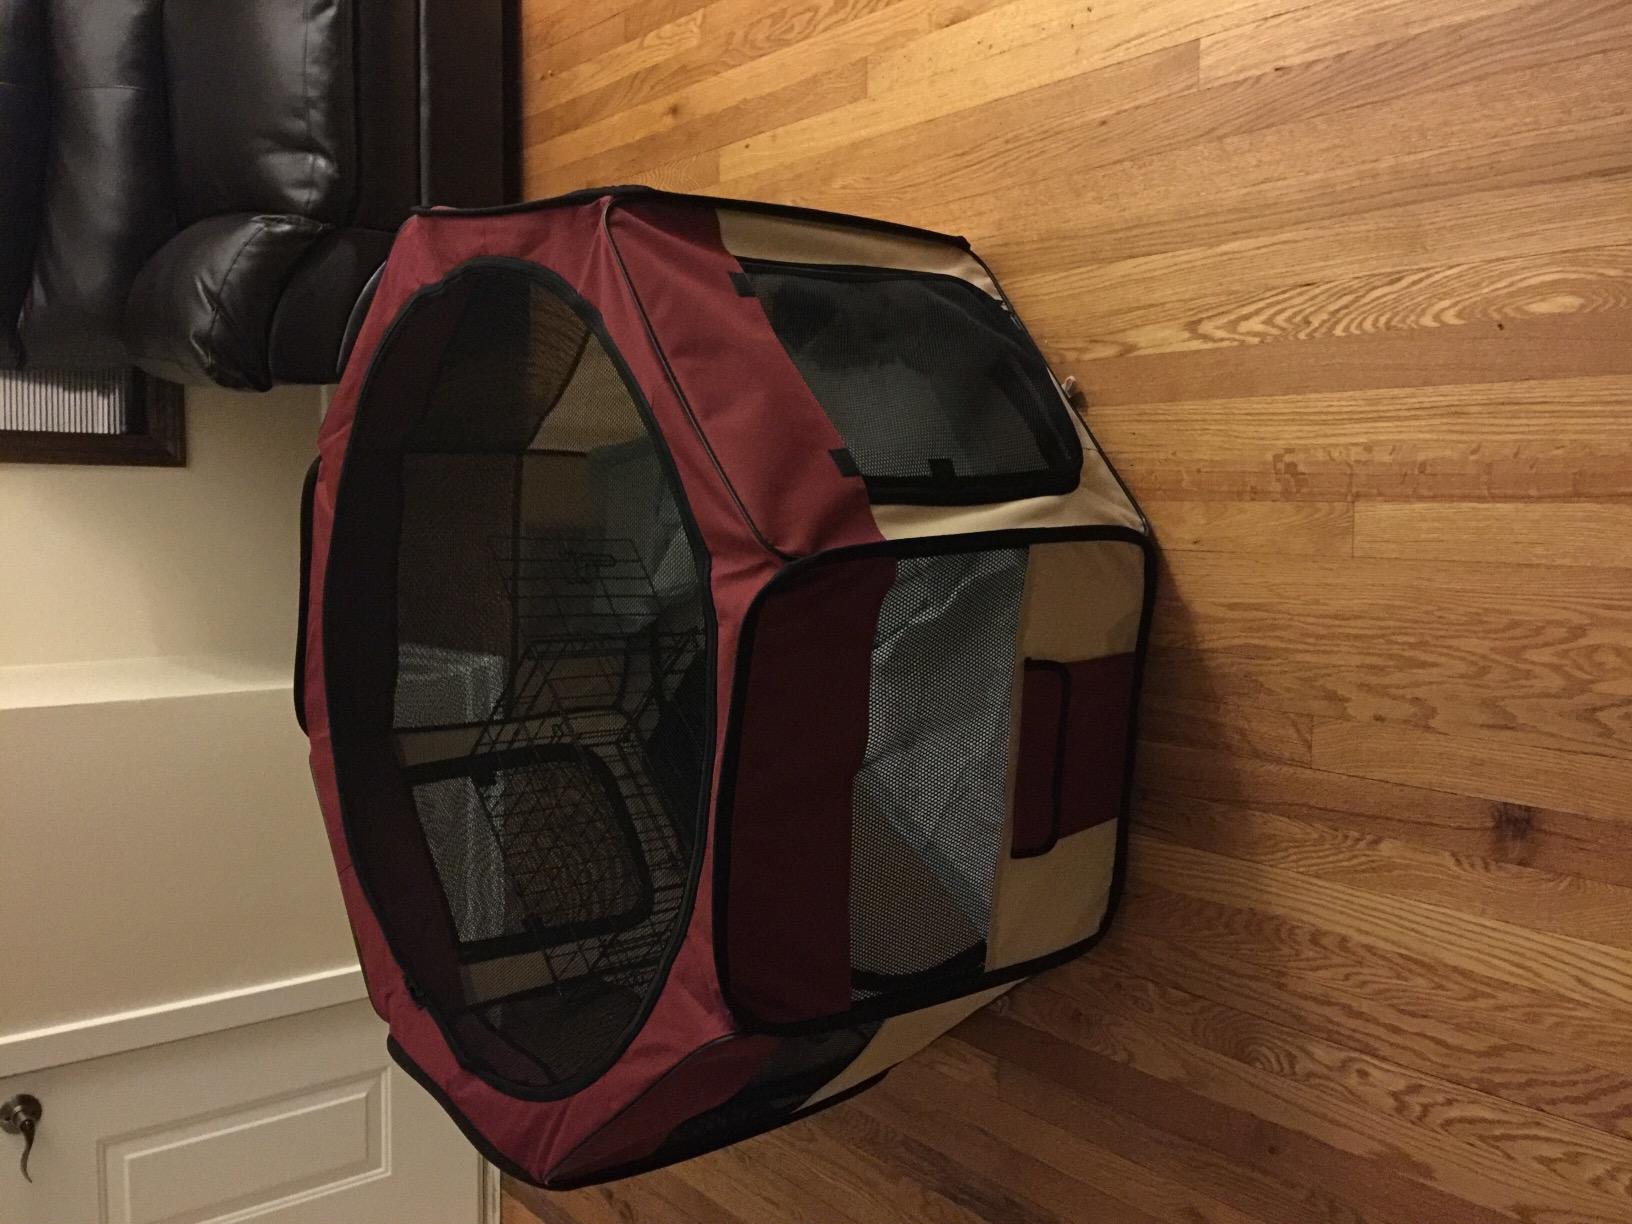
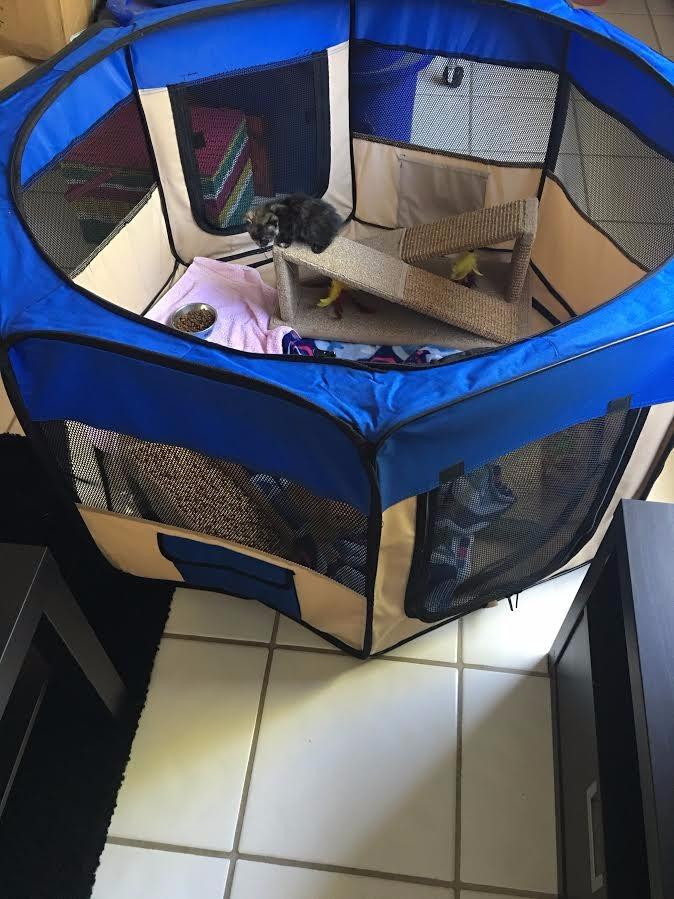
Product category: items_kennel
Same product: no